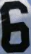
Number: 6